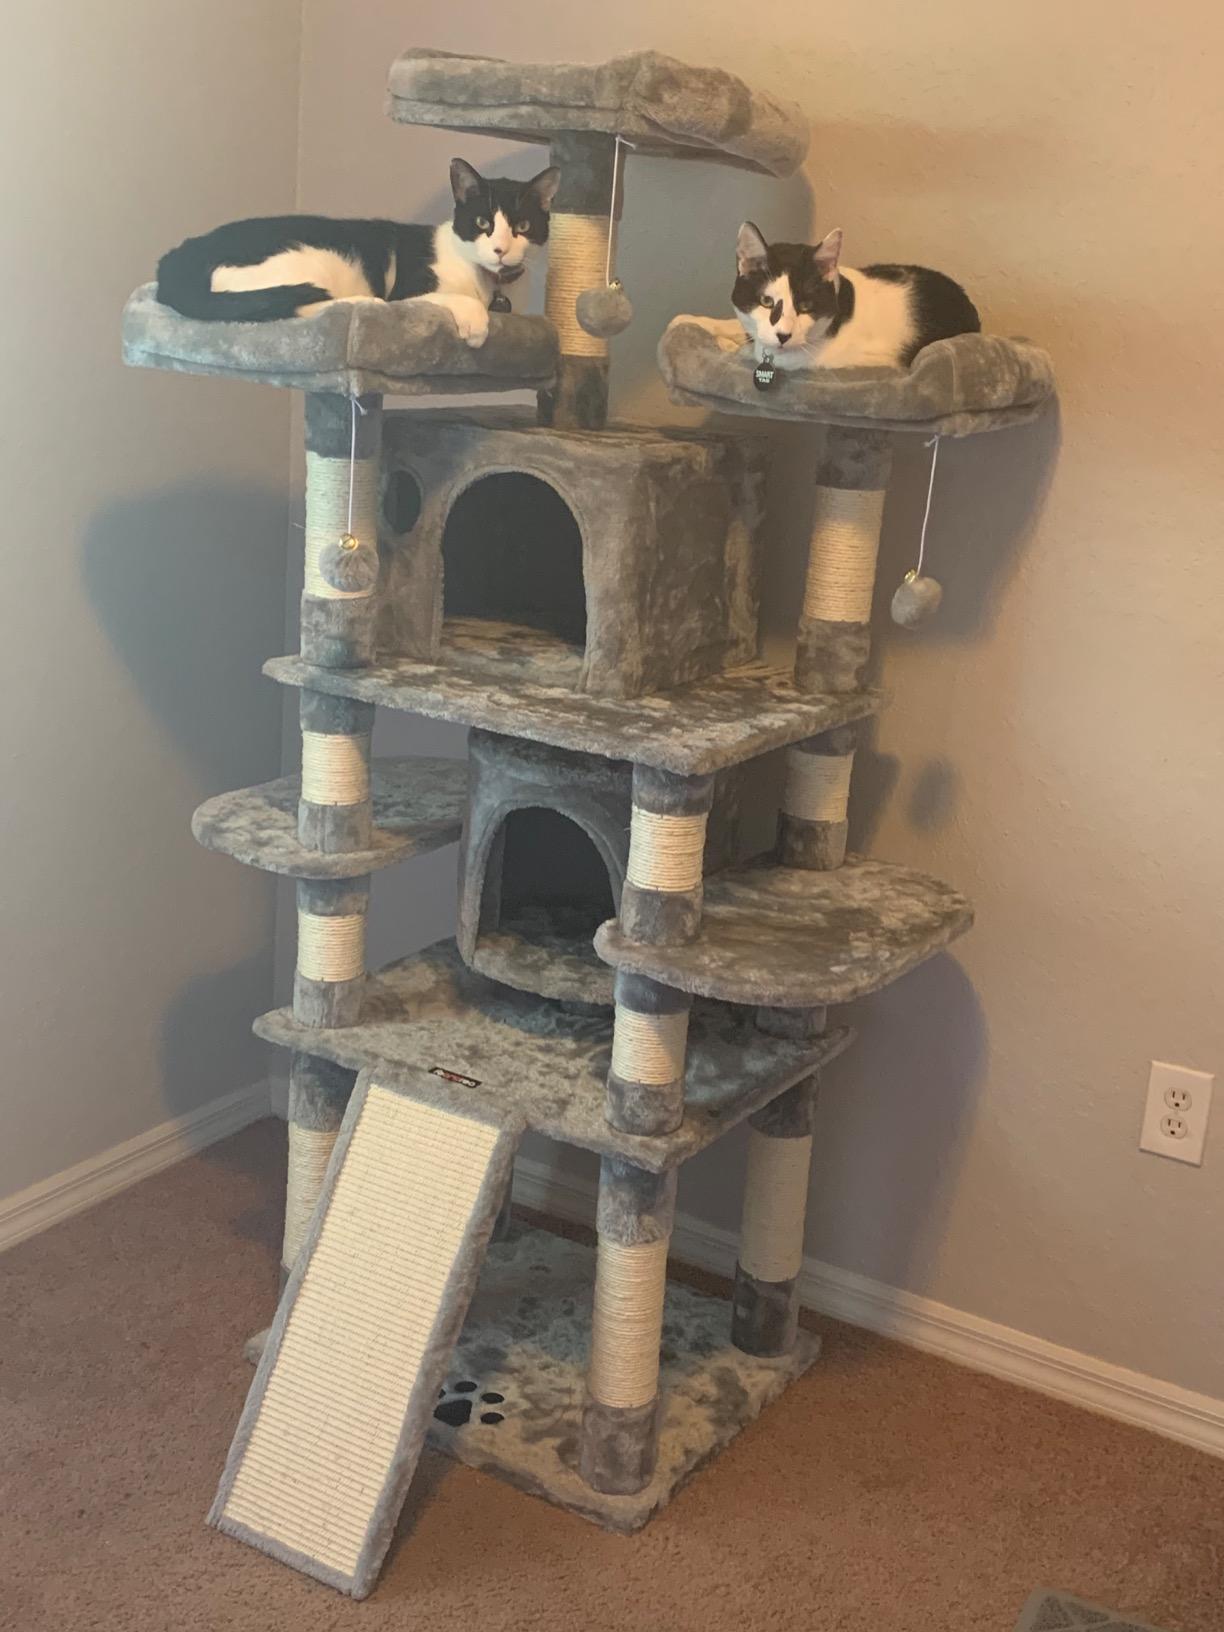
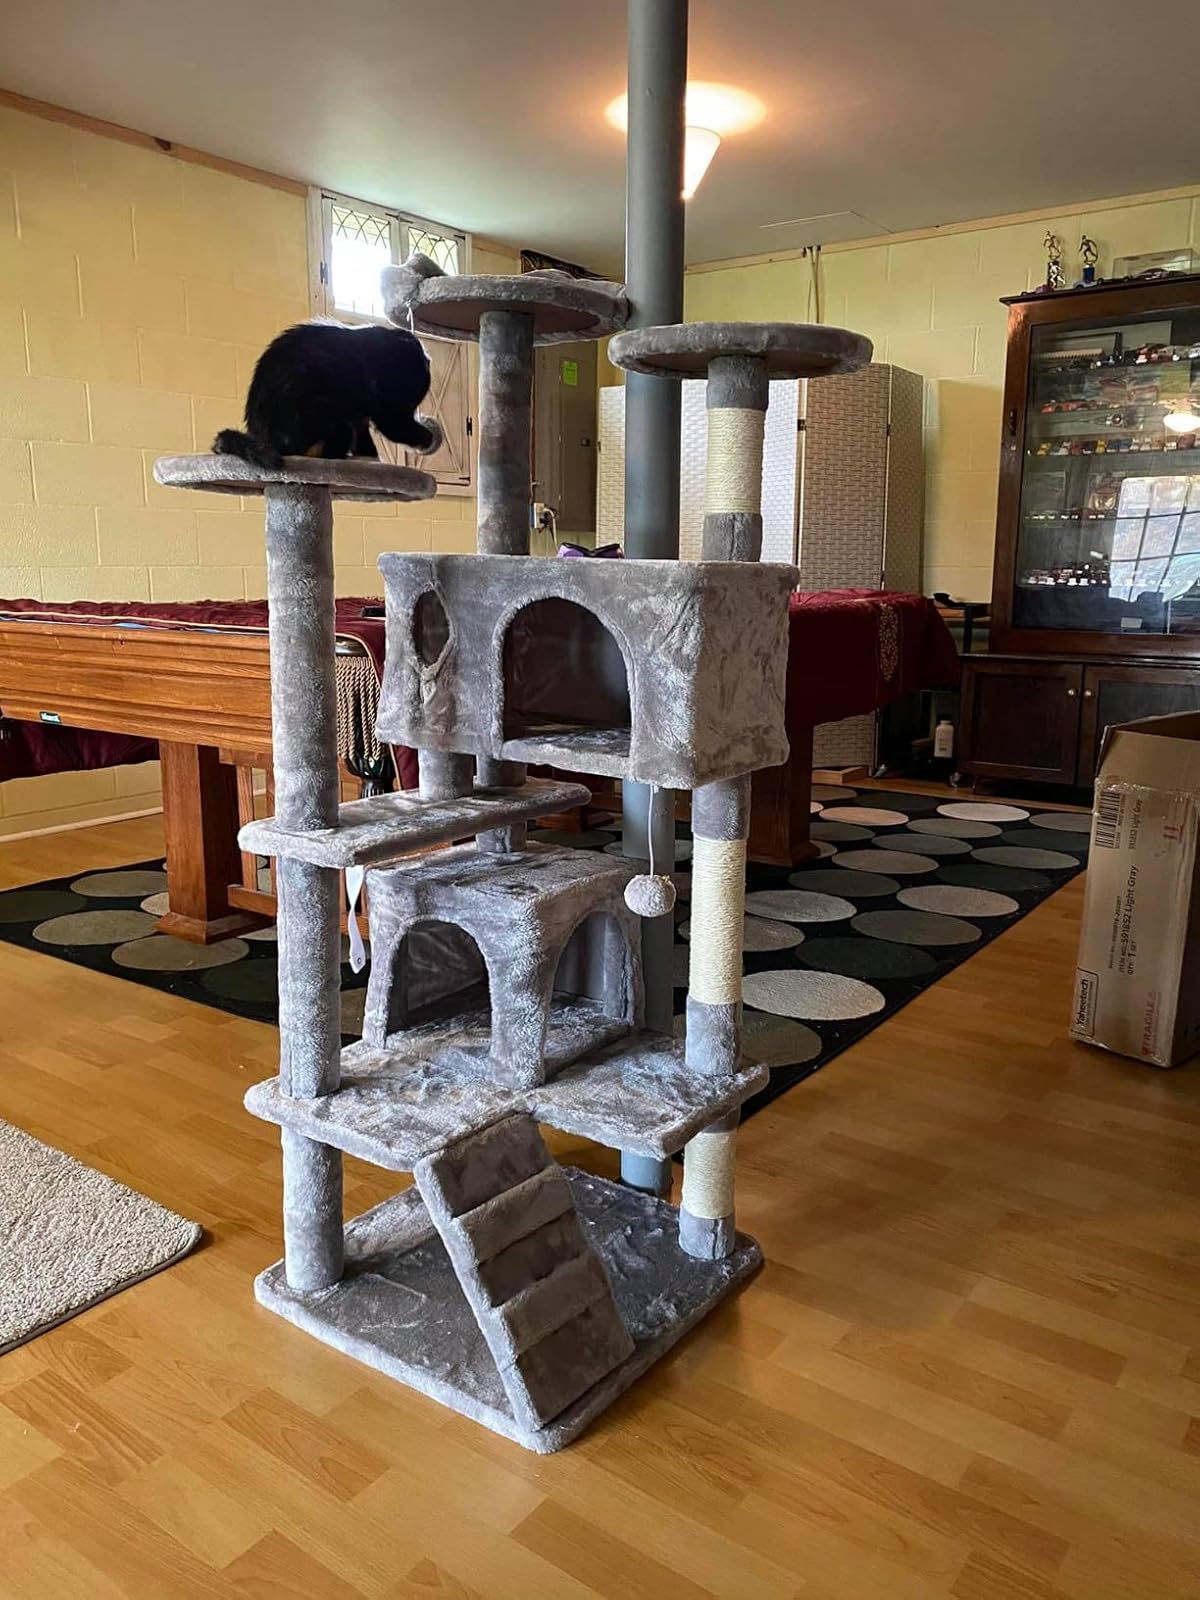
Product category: items_cat tree
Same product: no